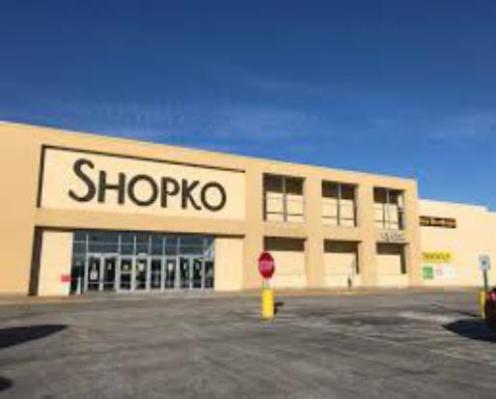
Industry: Others